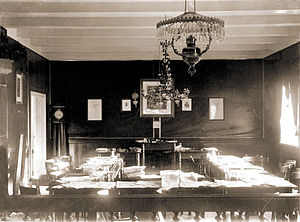
Valg på Færøerne
Lagtingssalen ca. 1900
Der afholdes tre forskellige typer valg på Færøerne: kommunalvalg, lagtingsvalg og folketingsvalg. Fælles for disse valg er, at partier eller grupperinger opstiller lister med kandidater, men at langt de fleste vælgere ikke stemmer på en liste, men på en person. Placeringen på partilisten er derfor ubetydelig. Partilister opstiller under valgbogstaver ved alle valg, med samme bogstaver for lagtings- og folketingsvalg. Lister til kommunalvalg er oftest baseret på lokale sager og har ofte ikke tilknytning til noget landsdækkende parti. Dog opstiller specielt Folkeflokken og Sambandspartiet i næsten alle kommuner.